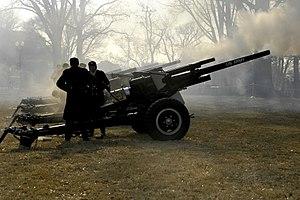
Le 3 inch Gun M5 est un canon antichar développé par les États-Unis pendant la Seconde Guerre mondiale. L'arme combinait le canon de trois pouces du canon antiaérien T9 et des éléments de l'obusier Howitzer 105 mm M2A1. Le M5 a été livré à partir de 1943, exclusivement aux bataillons de tank destroyers. Il a été déployé pendant la campagne d'Italie et dans le nord-ouest en Europe.